Treaty of Badajoz (1801)

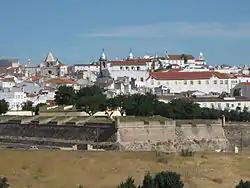
Elvas in Portugal, besieged by Spain in May 1801

Portugal had also joined the First Coalition but unlike Spain did not make peace with France. It was in a difficult position. Napoleon demanded they support his economic blockade by closing their ports to British shipping but their economy was dependent on trade with Brazil. These links could easily be cut by a hostile Royal Navy while Britain was also the main market for Portuguese agricultural products. Economic self-interest meant Portugal inclined towards Britain but needed support; between 1791 and 1801, the British government supplied money, supplies and a force of 6,000 soldiers under General Charles Stuart.